Sabah

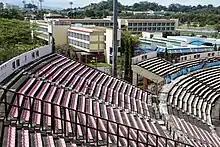
Likas Stadium, which is the home stadium for Sabah F.C.

Handicraft and souvenir productions are part of the tourism products in Sabah. In addition, the Sabah Crafts Exotica programme has been held annually since 2011 in different small local museums. Following the various initiatives by state government to encourage local entrepreneurs for state handicrafts, there were a total of 526 entrepreneurs in 2012 which increased to 1,483 in 2013 and 1,702 in 2014 with total sales value up from RM31 million to RM56 million.